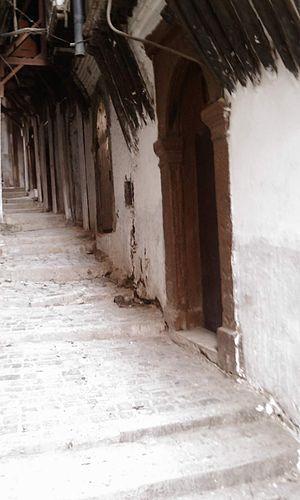
Casbah d’Alger
Yacef Saâdi né le 20 janvier 1928 à la Casbah, est un écrivain, cinéaste, sénateur au Conseil de la nation et un ancien combattant du FLN dont il était le chef de la zone autonome d'Alger lors de la bataille d'Alger en 1957, pendant la guerre d'Algérie.
La casbah d'Alger, communément appelée la Casbah, correspond à la vieille ville ou médina d'Alger, capitale de l'Algérie, dont elle forme un quartier historique inscrit au patrimoine mondial de l'humanité de l'Unesco depuis 1992. Administrativement, elle est située dans la commune de Casbah, au sein de la wilaya d'Alger.
La bataille d'Alger a opposé, en 1957 à Alger, durant la guerre d'Algérie, la 10ᵉ division parachutiste de l'Armée française aux indépendantistes algériens du Front de libération nationale. À la suite des nombreux attentats perpétrés contre la population par le FLN, le pouvoir civil délègue alors tous pouvoirs au général Massu pour démanteler l'organisation du FLN et ainsi mettre fin aux attentats, de janvier à octobre 1957.